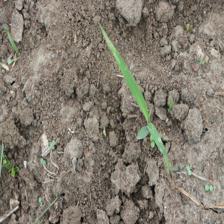
Label: Sorghum